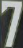
Number: 7